Basiliscus

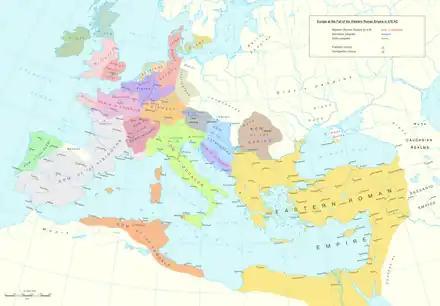
A colored drawing of Europe in 476 A.D., showing the borders of states at the time by different colors, with the Roman Empire in yellow, and the Vandal kingdom in orange

Leo rose to the throne of the Eastern Roman Empire in 457 after the death of Emperor Marcian (450–457). Aspar, the , selected him for this position, much as he had selected Marcian himself. Despite being half-Alanic and half-Gothic, Aspar held much influence in the empire since the mid fifth century, and wielded significant power over Marcian and Leo. Basiliscus served as a military officer under Leo, and was made consul of the East for 465, with Flavius Hermenericus as consul of the West. Basiliscus was granted the rank of in 464, and held it till 467/468; during this period he won many victories in Thrace against the Huns and Goths. He led troops in a war against a mixed group of the two in 466/467, along with Anagast, Aspar, and Ostrys. He was made a at some point, first mentioned as such in 468.